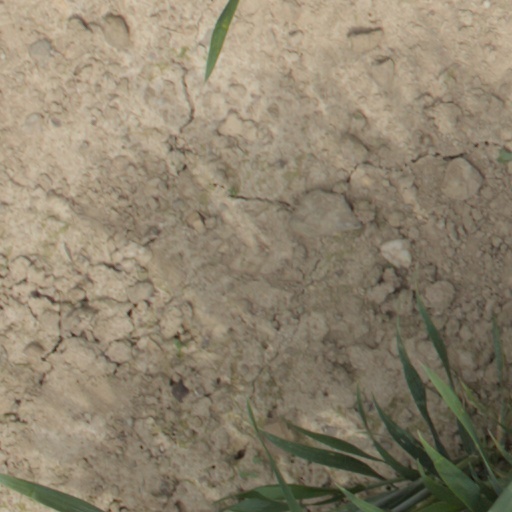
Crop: wheat